Lankershim Boulevard

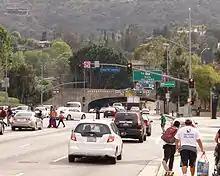
Looking south on Lankershim Boulevard as it approaches the Hollywood Freeway and Ventura Boulevard outside of Universal City/Studio City station, 2014

Lankershim Boulevard's northern terminus is at San Fernando Road in Sun Valley. South of Sun Valley, Lankershim runs through North Hollywood (including the NoHo Arts District, Toluca Lake, and ends south of Ventura Boulevard at Fredonia Drive in Studio City. Lankershim also marks the east-west border between Los Angeles and Universal City in Studio City.